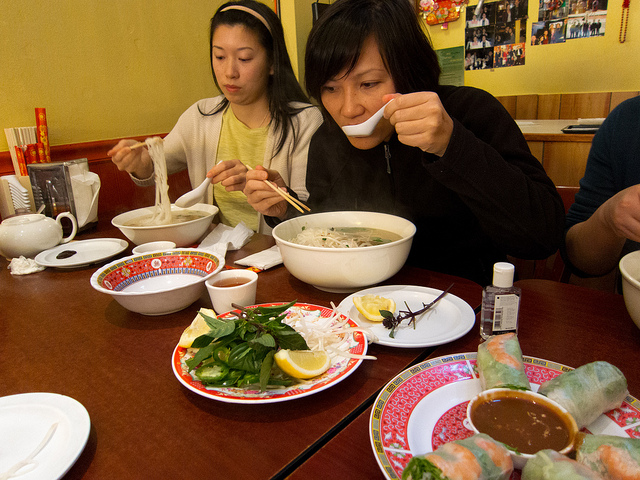
user: Given an image and a question. Answer the question in a short answer. Question: The fruit in the picture is a good source of what vitamin? Short Answer:
assistant: vitamin c